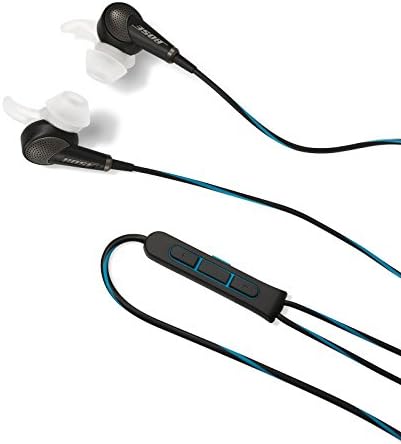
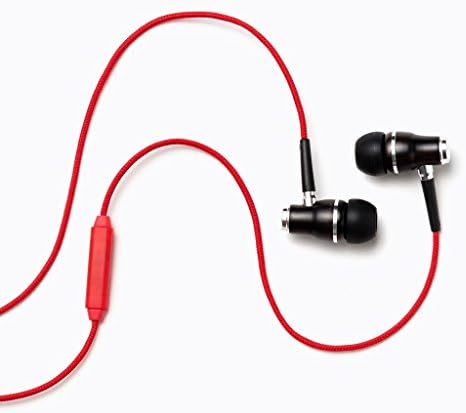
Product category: headphones
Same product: no